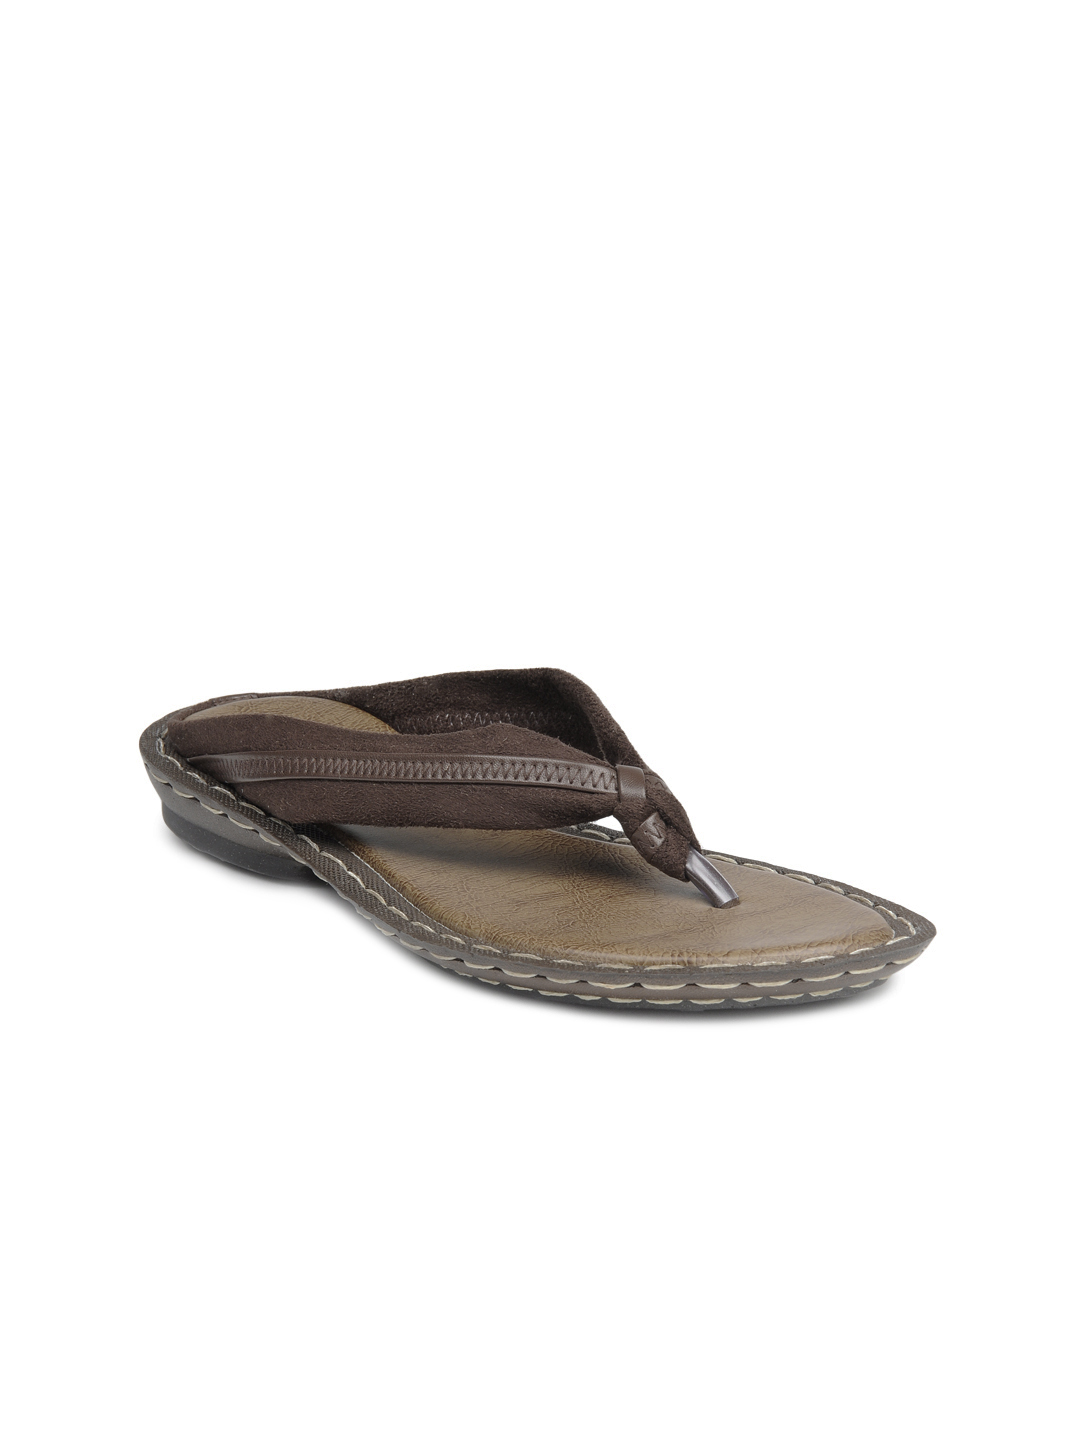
Rocia Women Brown Flats
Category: Footwear / Shoes / Heels
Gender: Women
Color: Brown
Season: Winter 2012
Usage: Casual